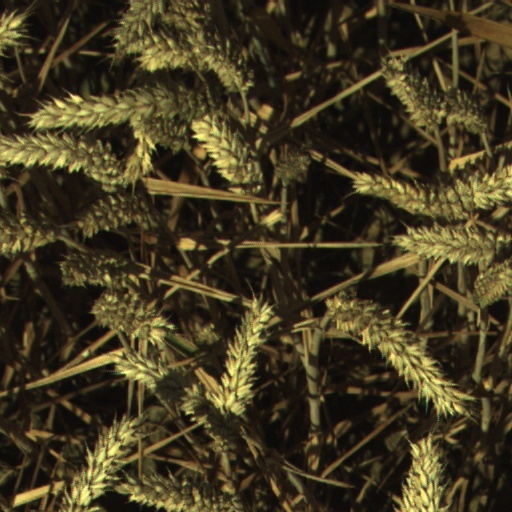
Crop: wheat